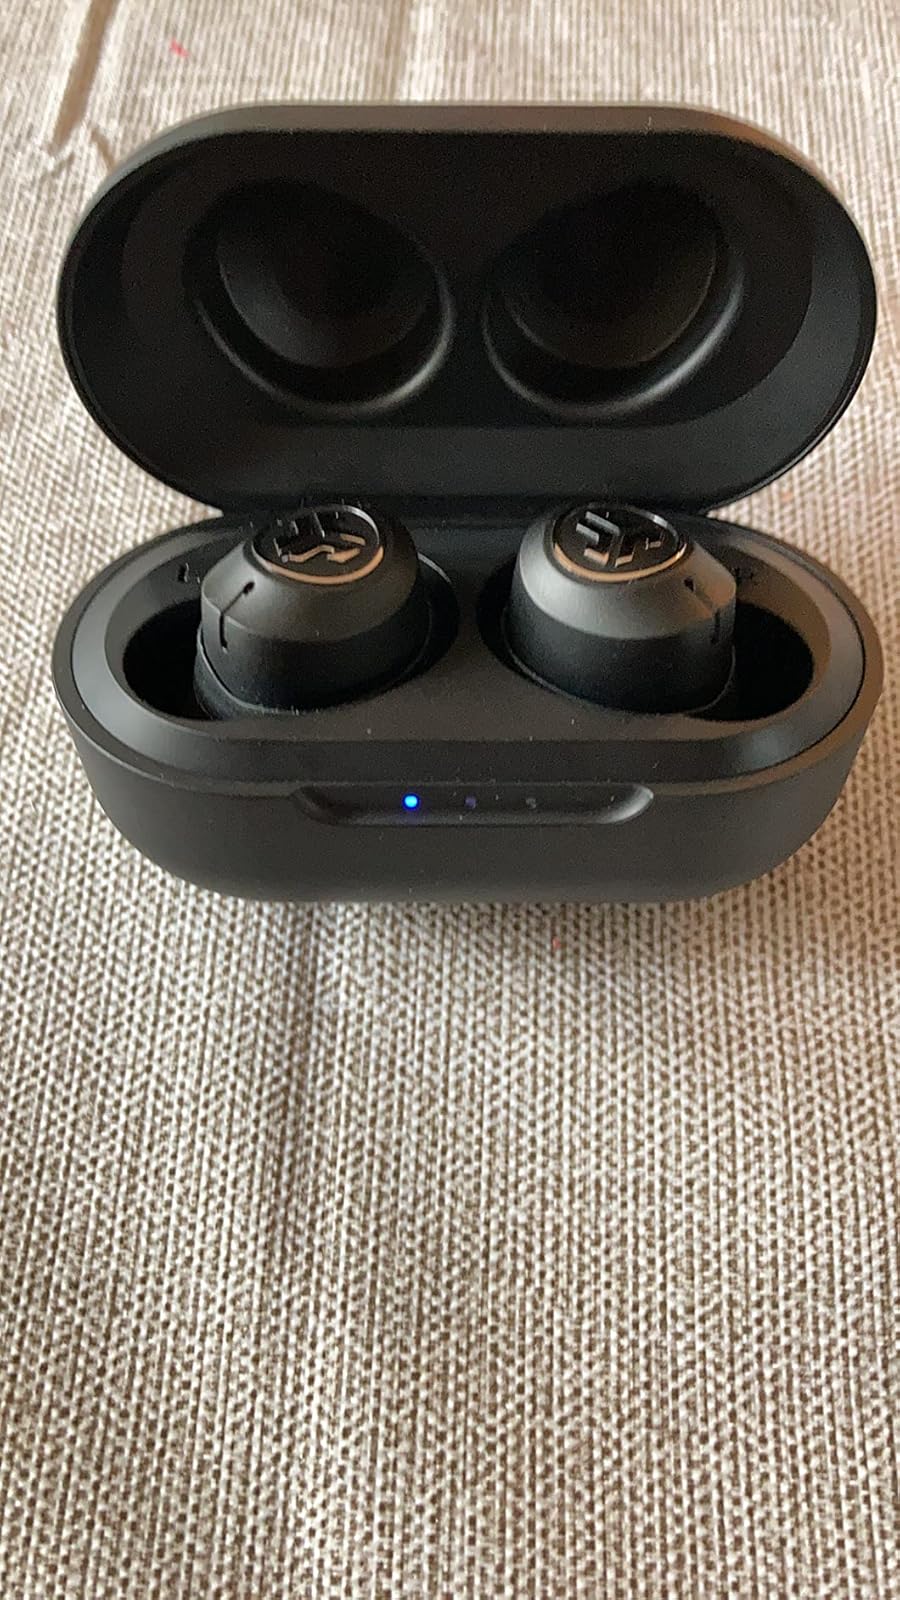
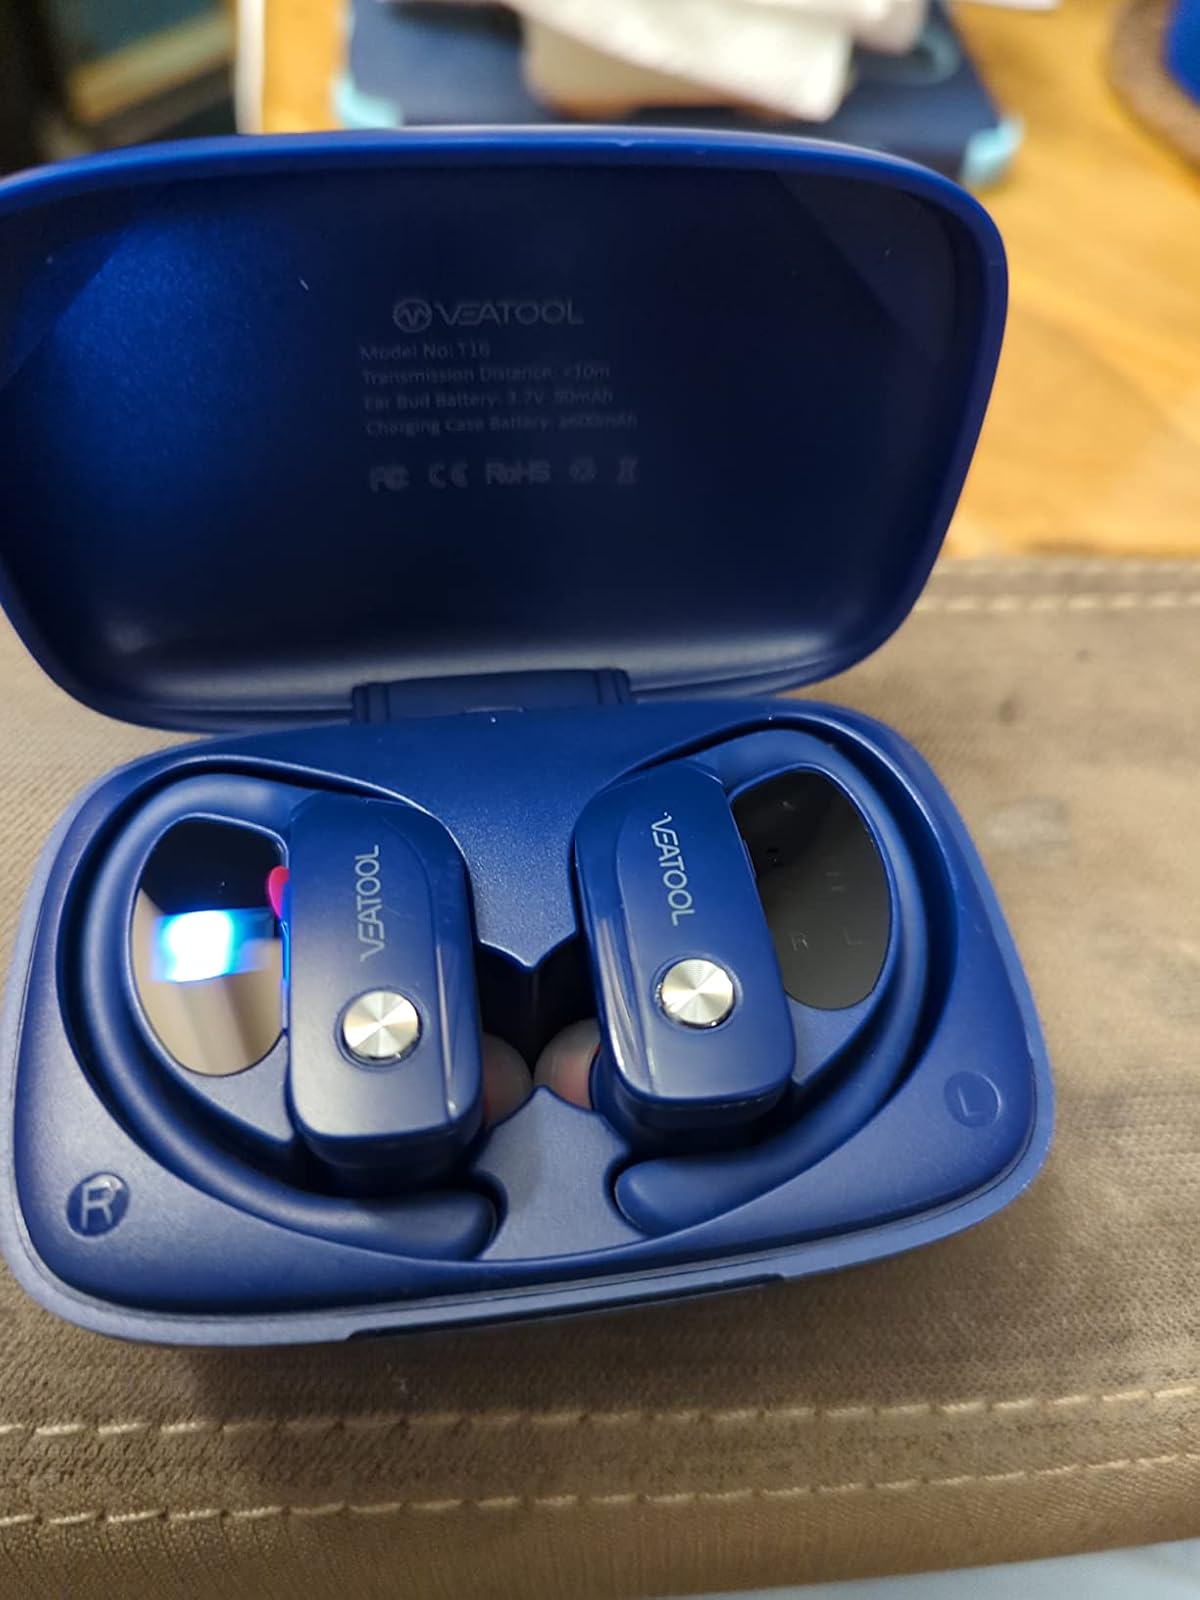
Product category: earbuds
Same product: no